Roman Catholic Diocese of Oria

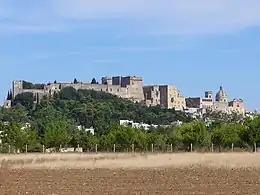
View of Oria

Frederick II (1194–1250) built a castle on the hill of Oria, perhaps beginning in 1233, when he also fortified Naples, Trani, Bari, Brindisi, Albanese, Pagano and Papatodero. He also gave the Archbishop of Brindisi the piece of property on the eastern side of the hilltop where the castle was being built as the site for a new church, which was much later to become Oria Cathedral.